Sorin Ghionea

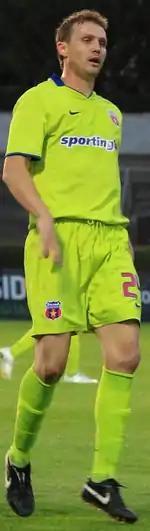
Ghionea playing for Steaua in 2009

Sorin Ghionea (born 11 May 1979) is a former Romanian professional footballer who played as a centre-back